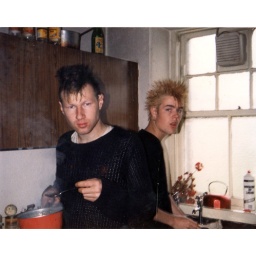
my flatmates in Aberdeen. Note the empty Buckfast bottle used as home decor.